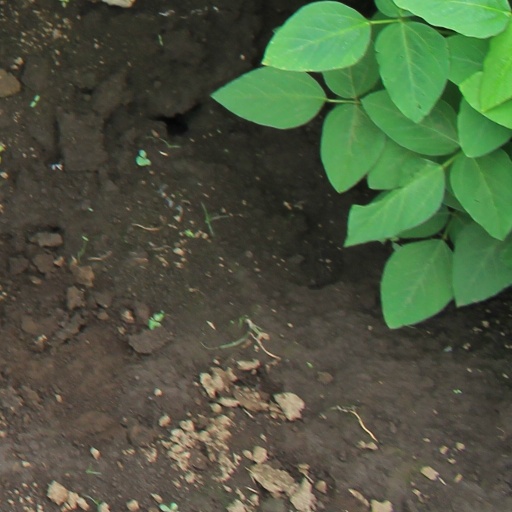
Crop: soybean